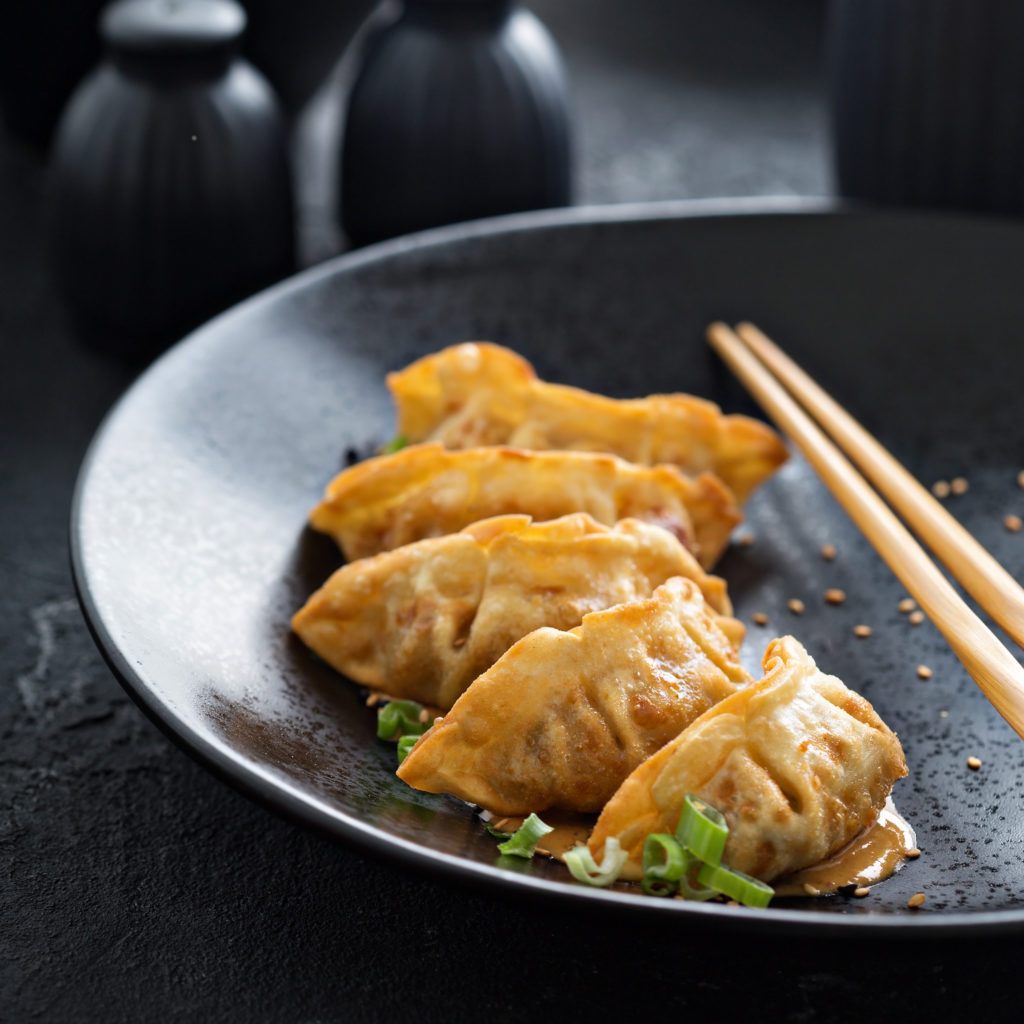
Dish: momos